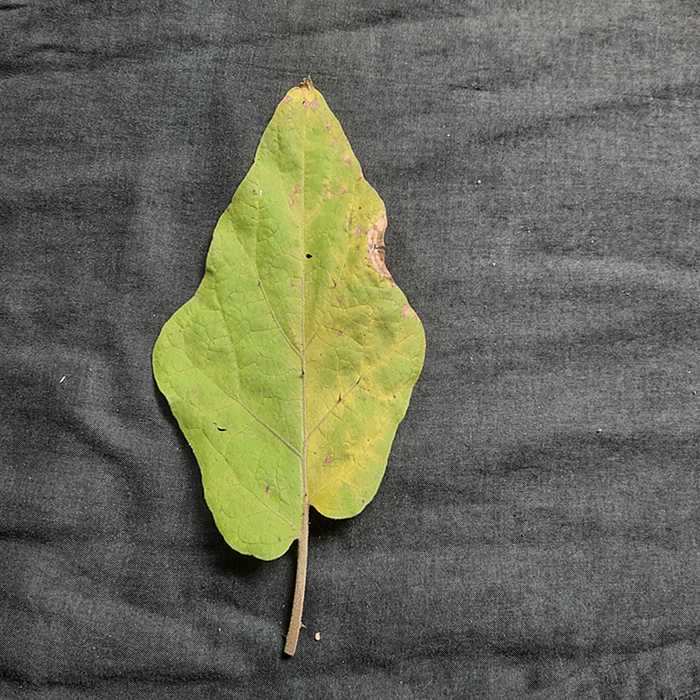
Plant: Eggplant
Label: Eggplant verticillium wilt